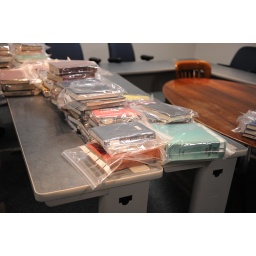
Mold was found in the Library of the 1st floor in new compact shelves in lots of reference books